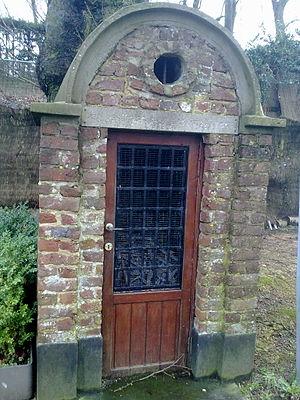
Dans le jardin de la Ferme du Caillou, ossuaire en briques édifié en 1912 pour rassembler les ossements de soldats de 1815 trouvés dans les travaux des champs et chantiers divers. sur le linteau
La Ferme du Caillou est la ferme dans laquelle fut établi le dernier Quartier Général de Napoléon la veille de la bataille de Waterloo.